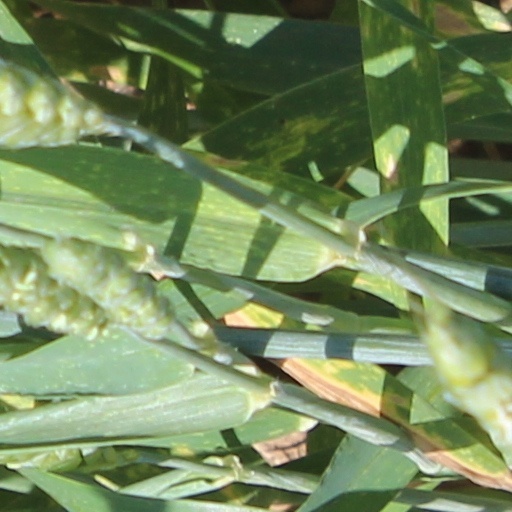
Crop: wheat